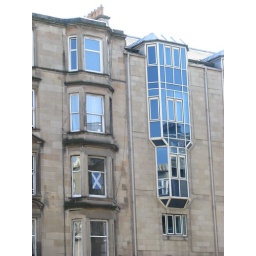
I thought the new bit of the building was reasonably harmonious with the old- and loved the flag in the window